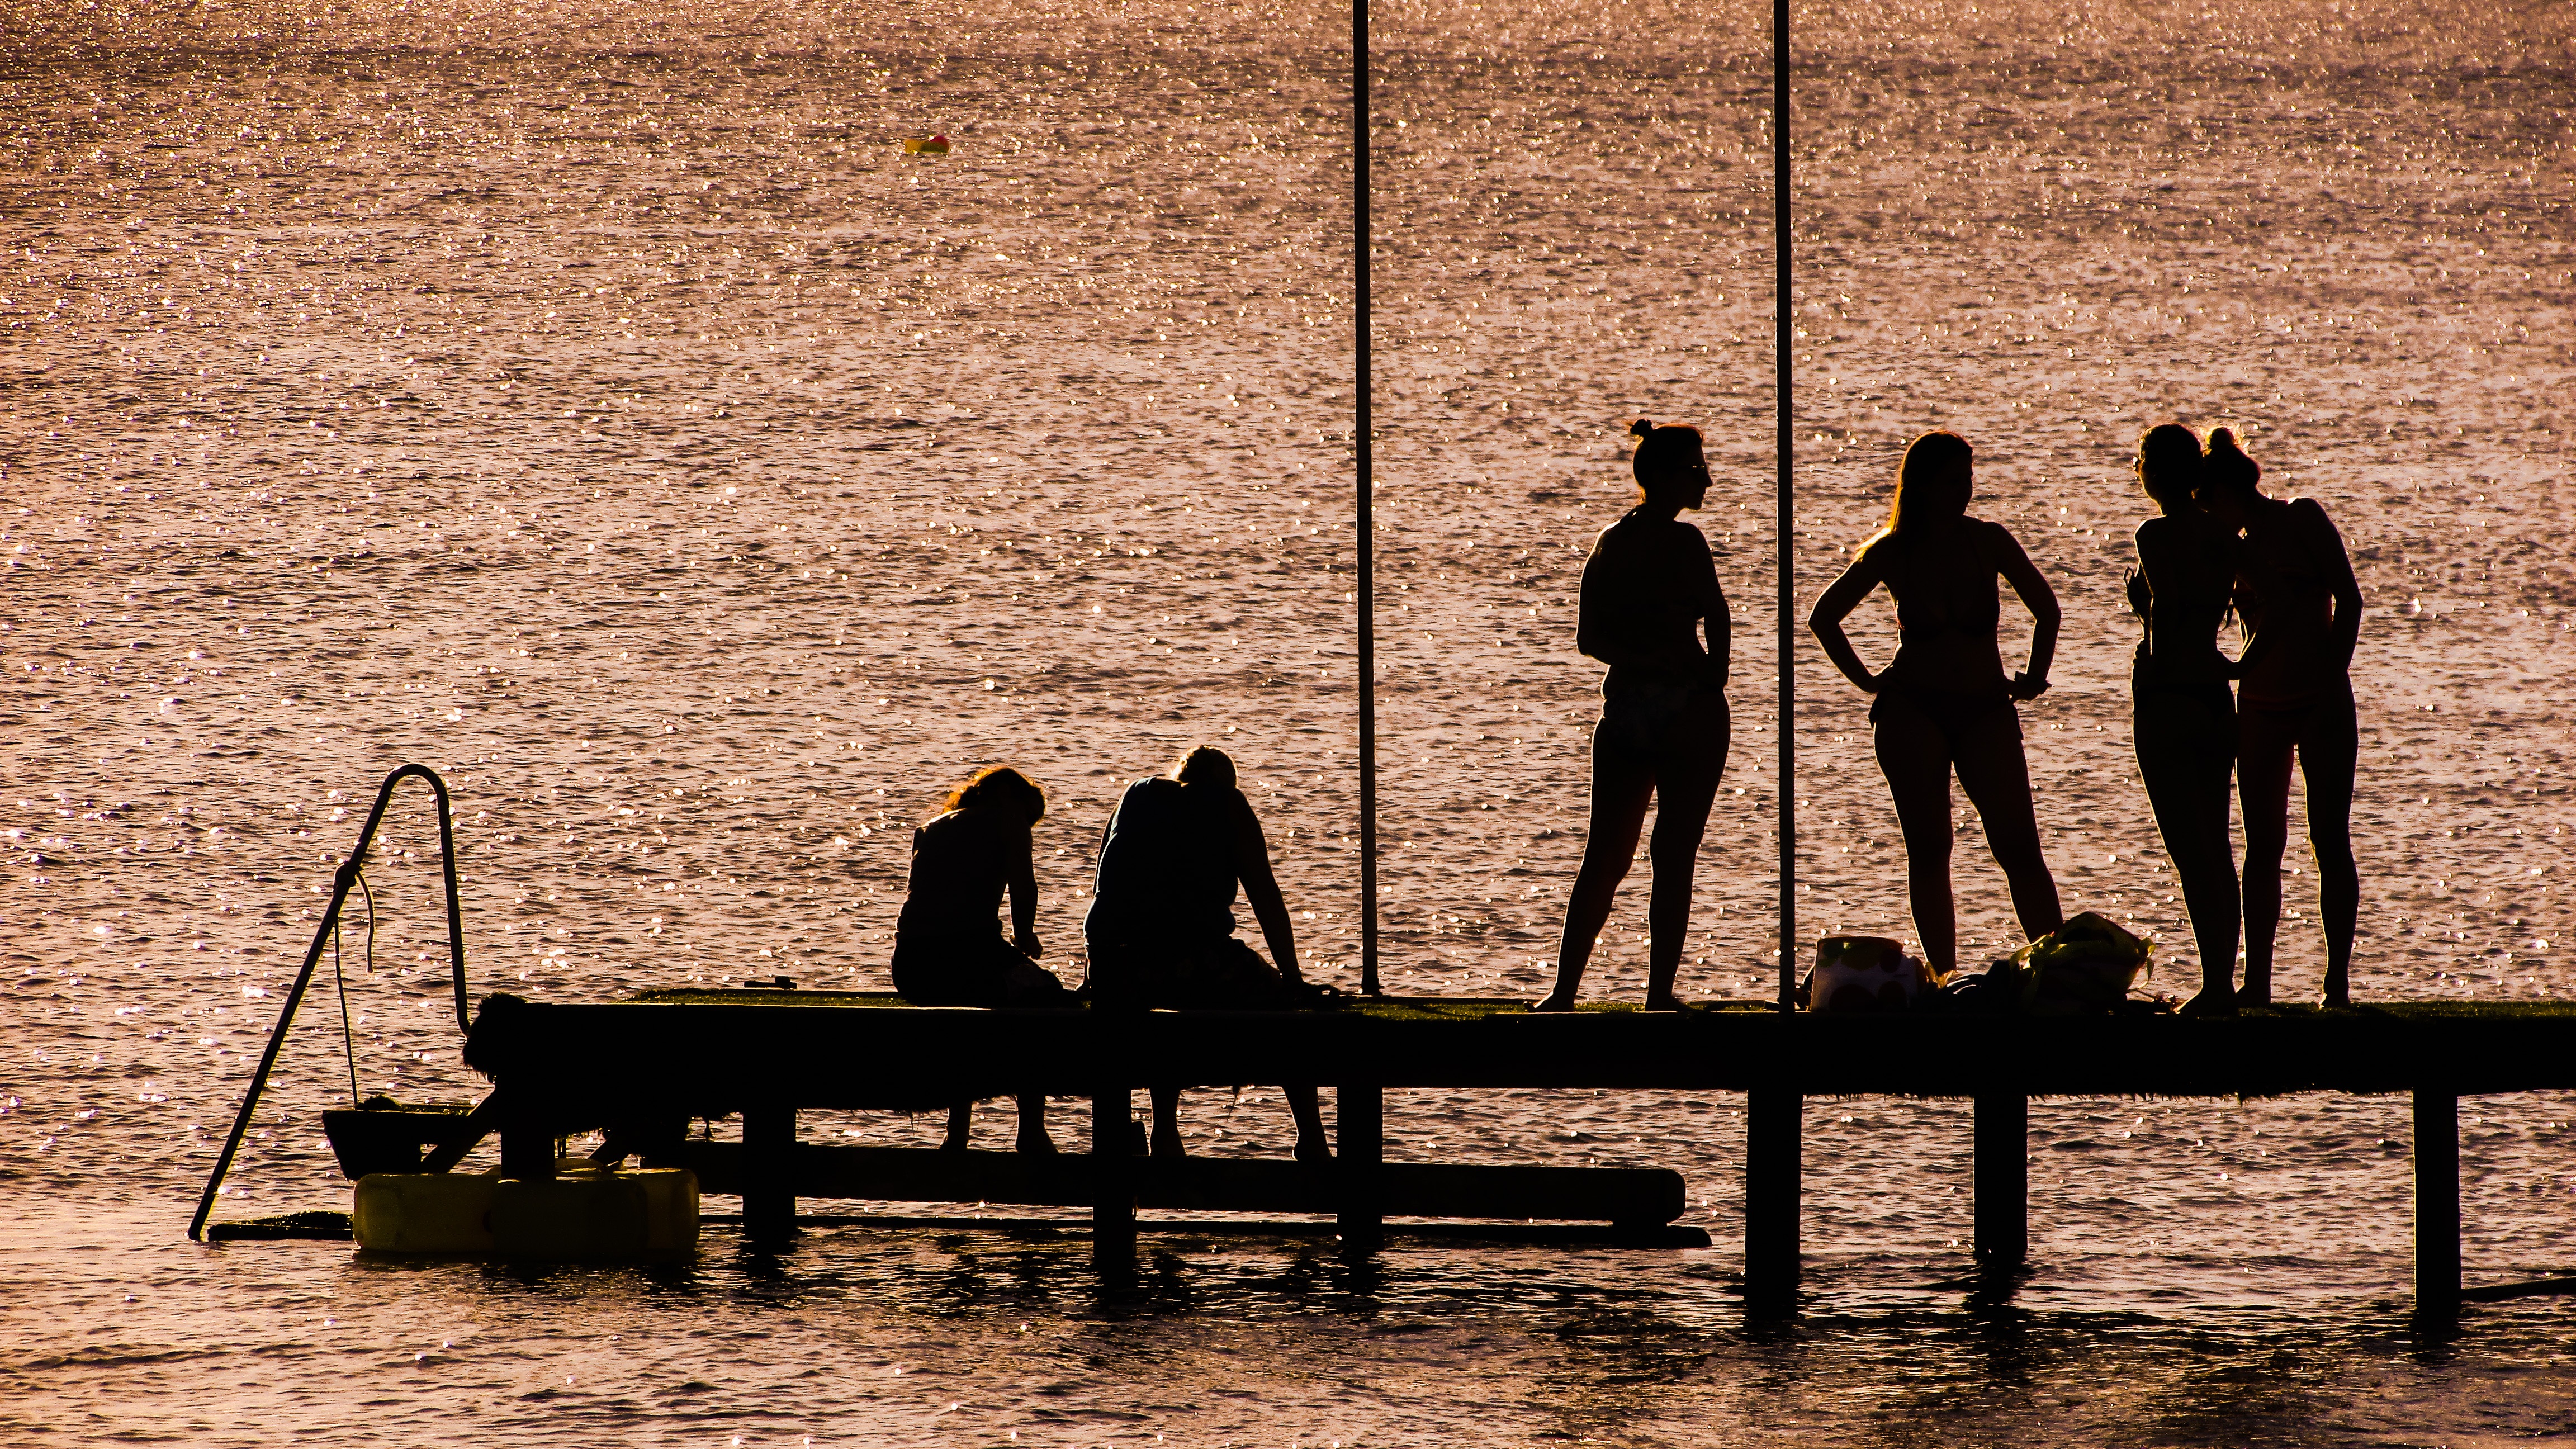
beach, outdoor, silhouette, people, jetty, leisure, shadows, relaxation, photograph, afternoon